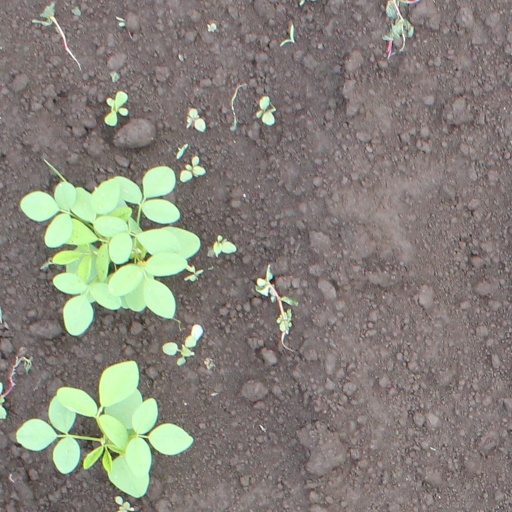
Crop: soybean